Western saloon

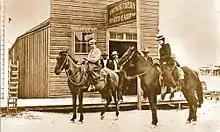
The Northern, Wyatt Earp's saloon in Tonopah, Nevada, 1902. Josie Earp may be the woman on the horse at left.

As towns grew, saloons were often elaborately decorated, featured Bohemian stemware, and oil paintings were hung from the wall. The hard liquor was improved, often featuring whiskey imported from the Eastern United States and Europe. To avoid rotgut, patrons would request "fancy" mixed drinks. Some of the top ten drinks in 1881 included claret sangarees and champagne flips.